The Devil's in Love

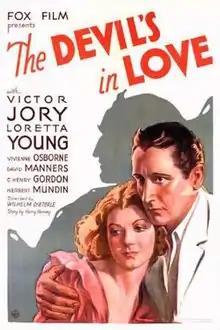
Theatrical release poster

The Devil's in Love (also known as Consul of the Damned) is a 1933 American pre-Code drama film directed by William Dieterle and written by Howard Estabrook. The film stars Victor Jory, Loretta Young, Vivienne Osborne, David Manners, C. Henry Gordon and Herbert Mundin. The film was released on July 21, 1933, by Fox Film Corporation.